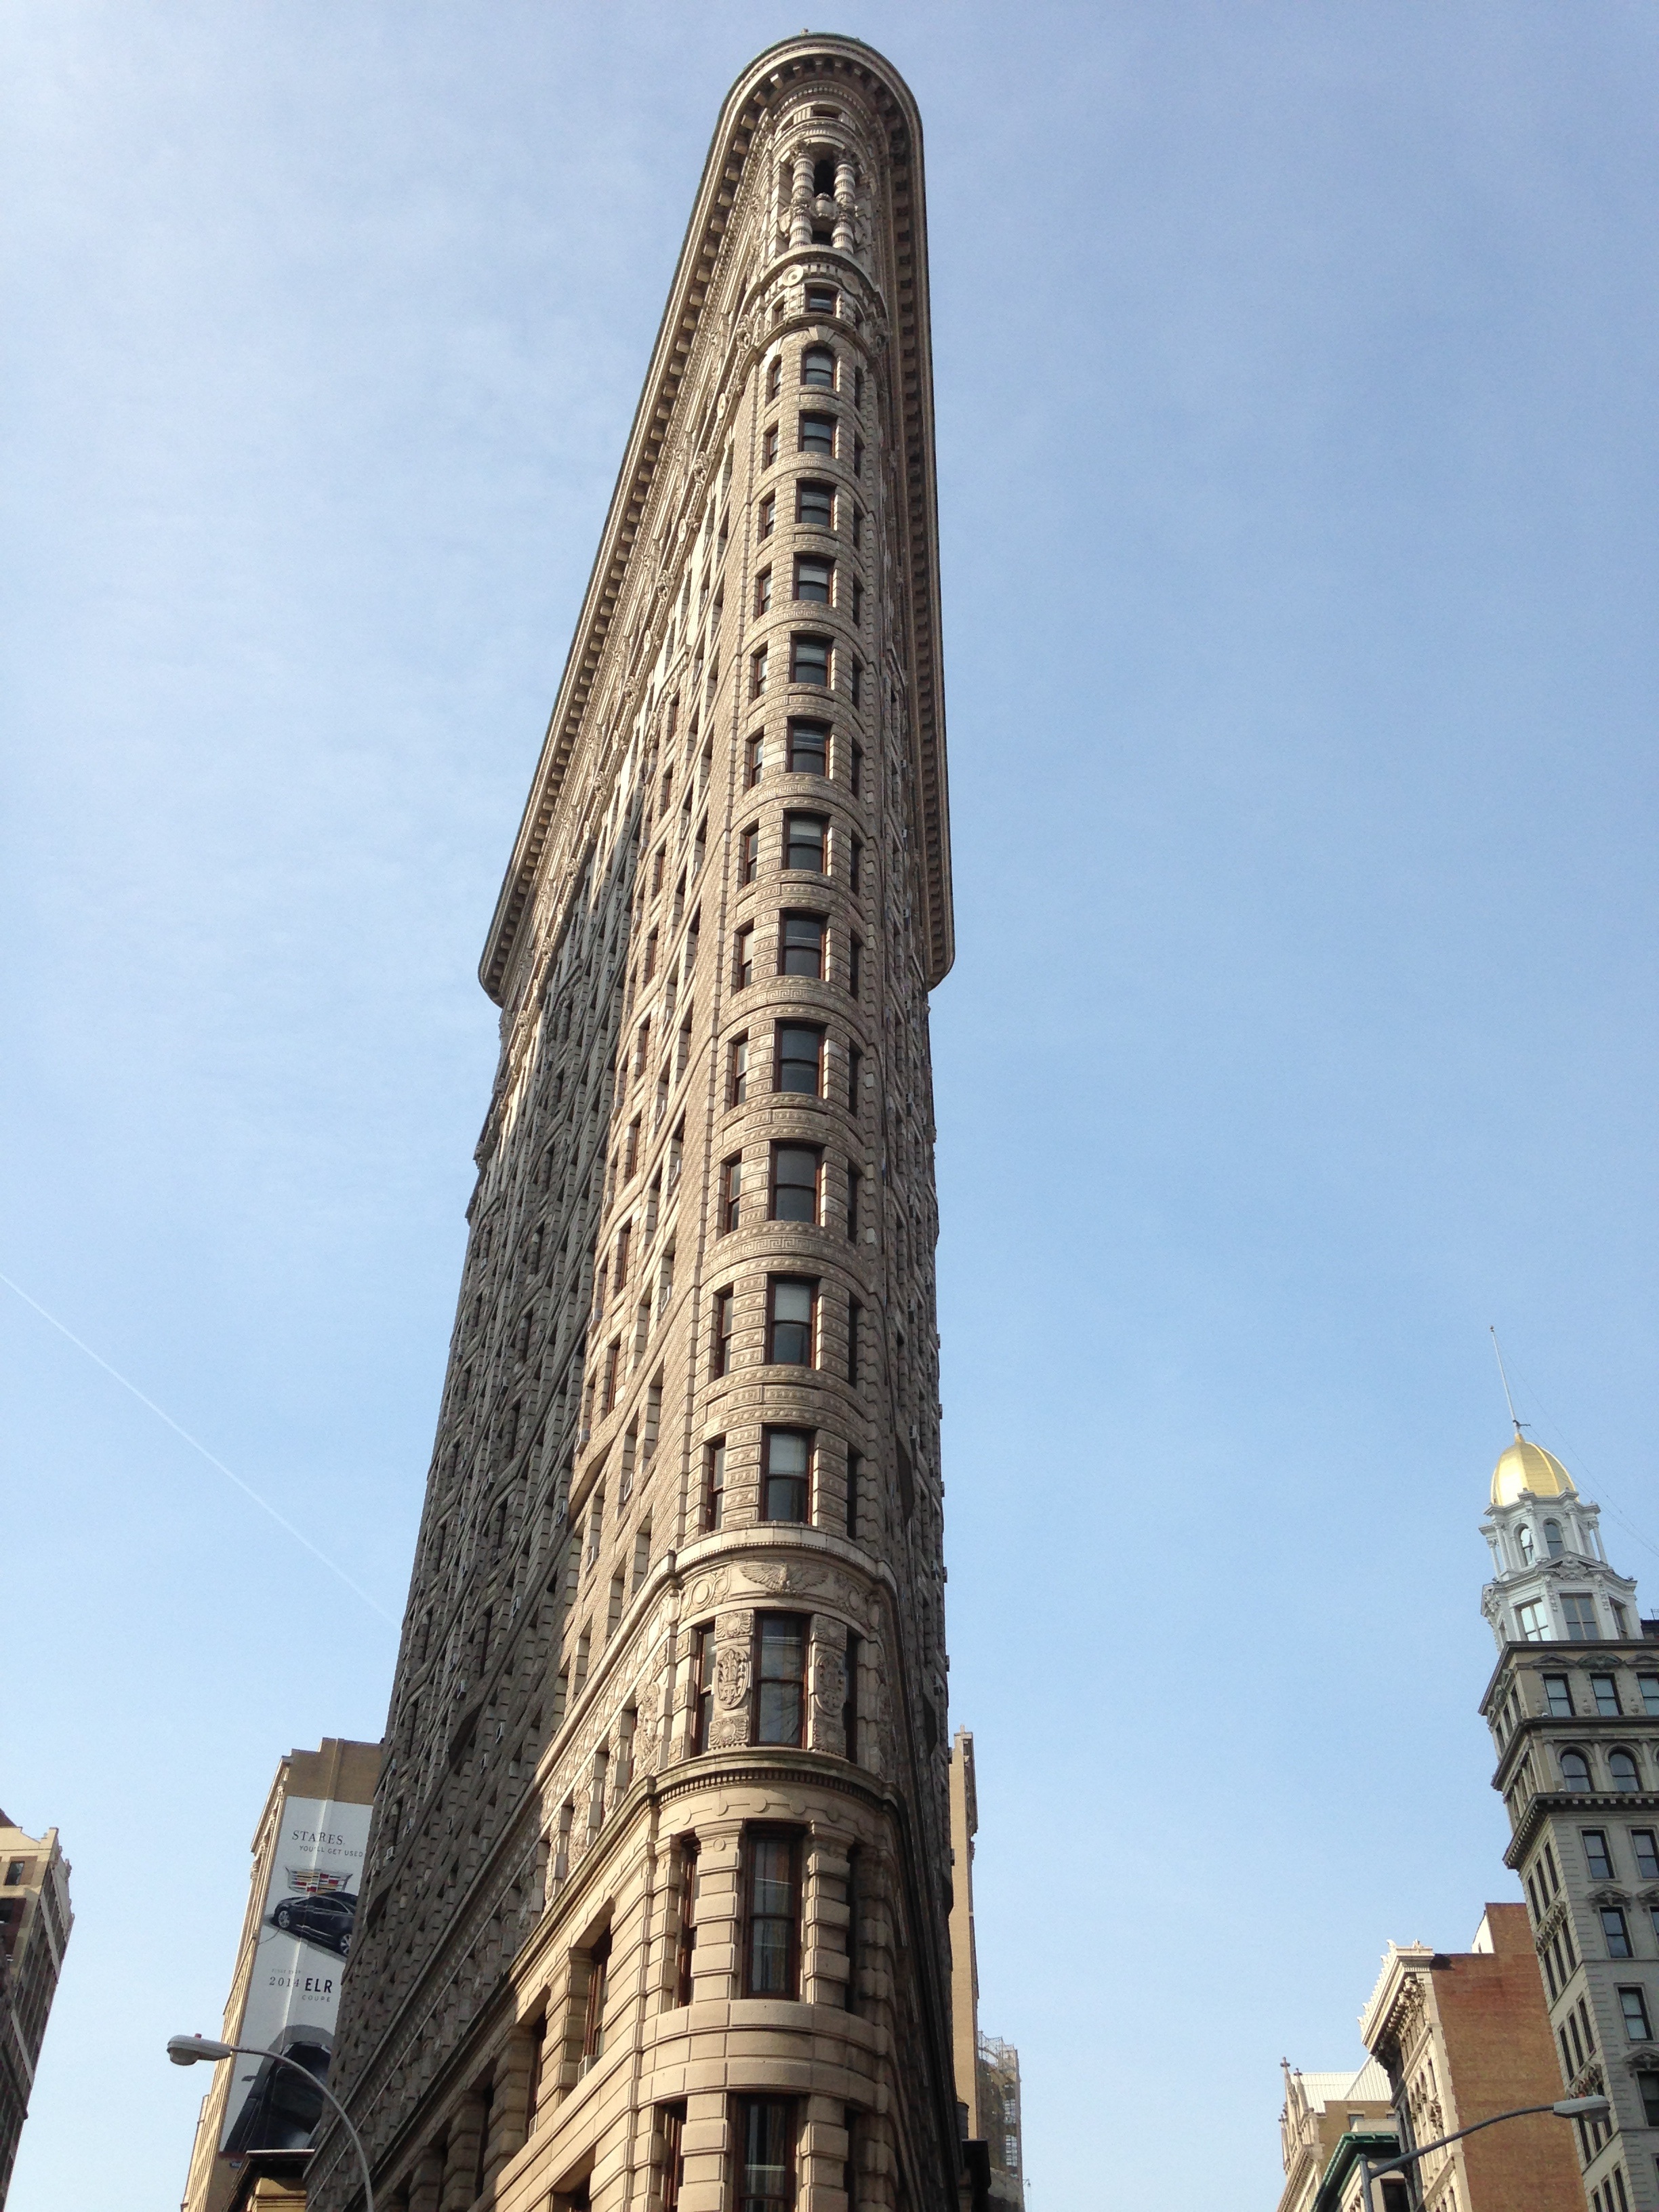
architecture, building, skyscraper, new york, manhattan, monument, tower, landmark, facade, tower block, place of worship, bell tower, spire, steeple, tours, narrow skyscraper